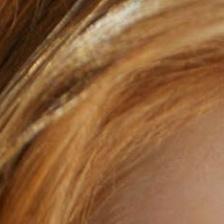
Label: faces